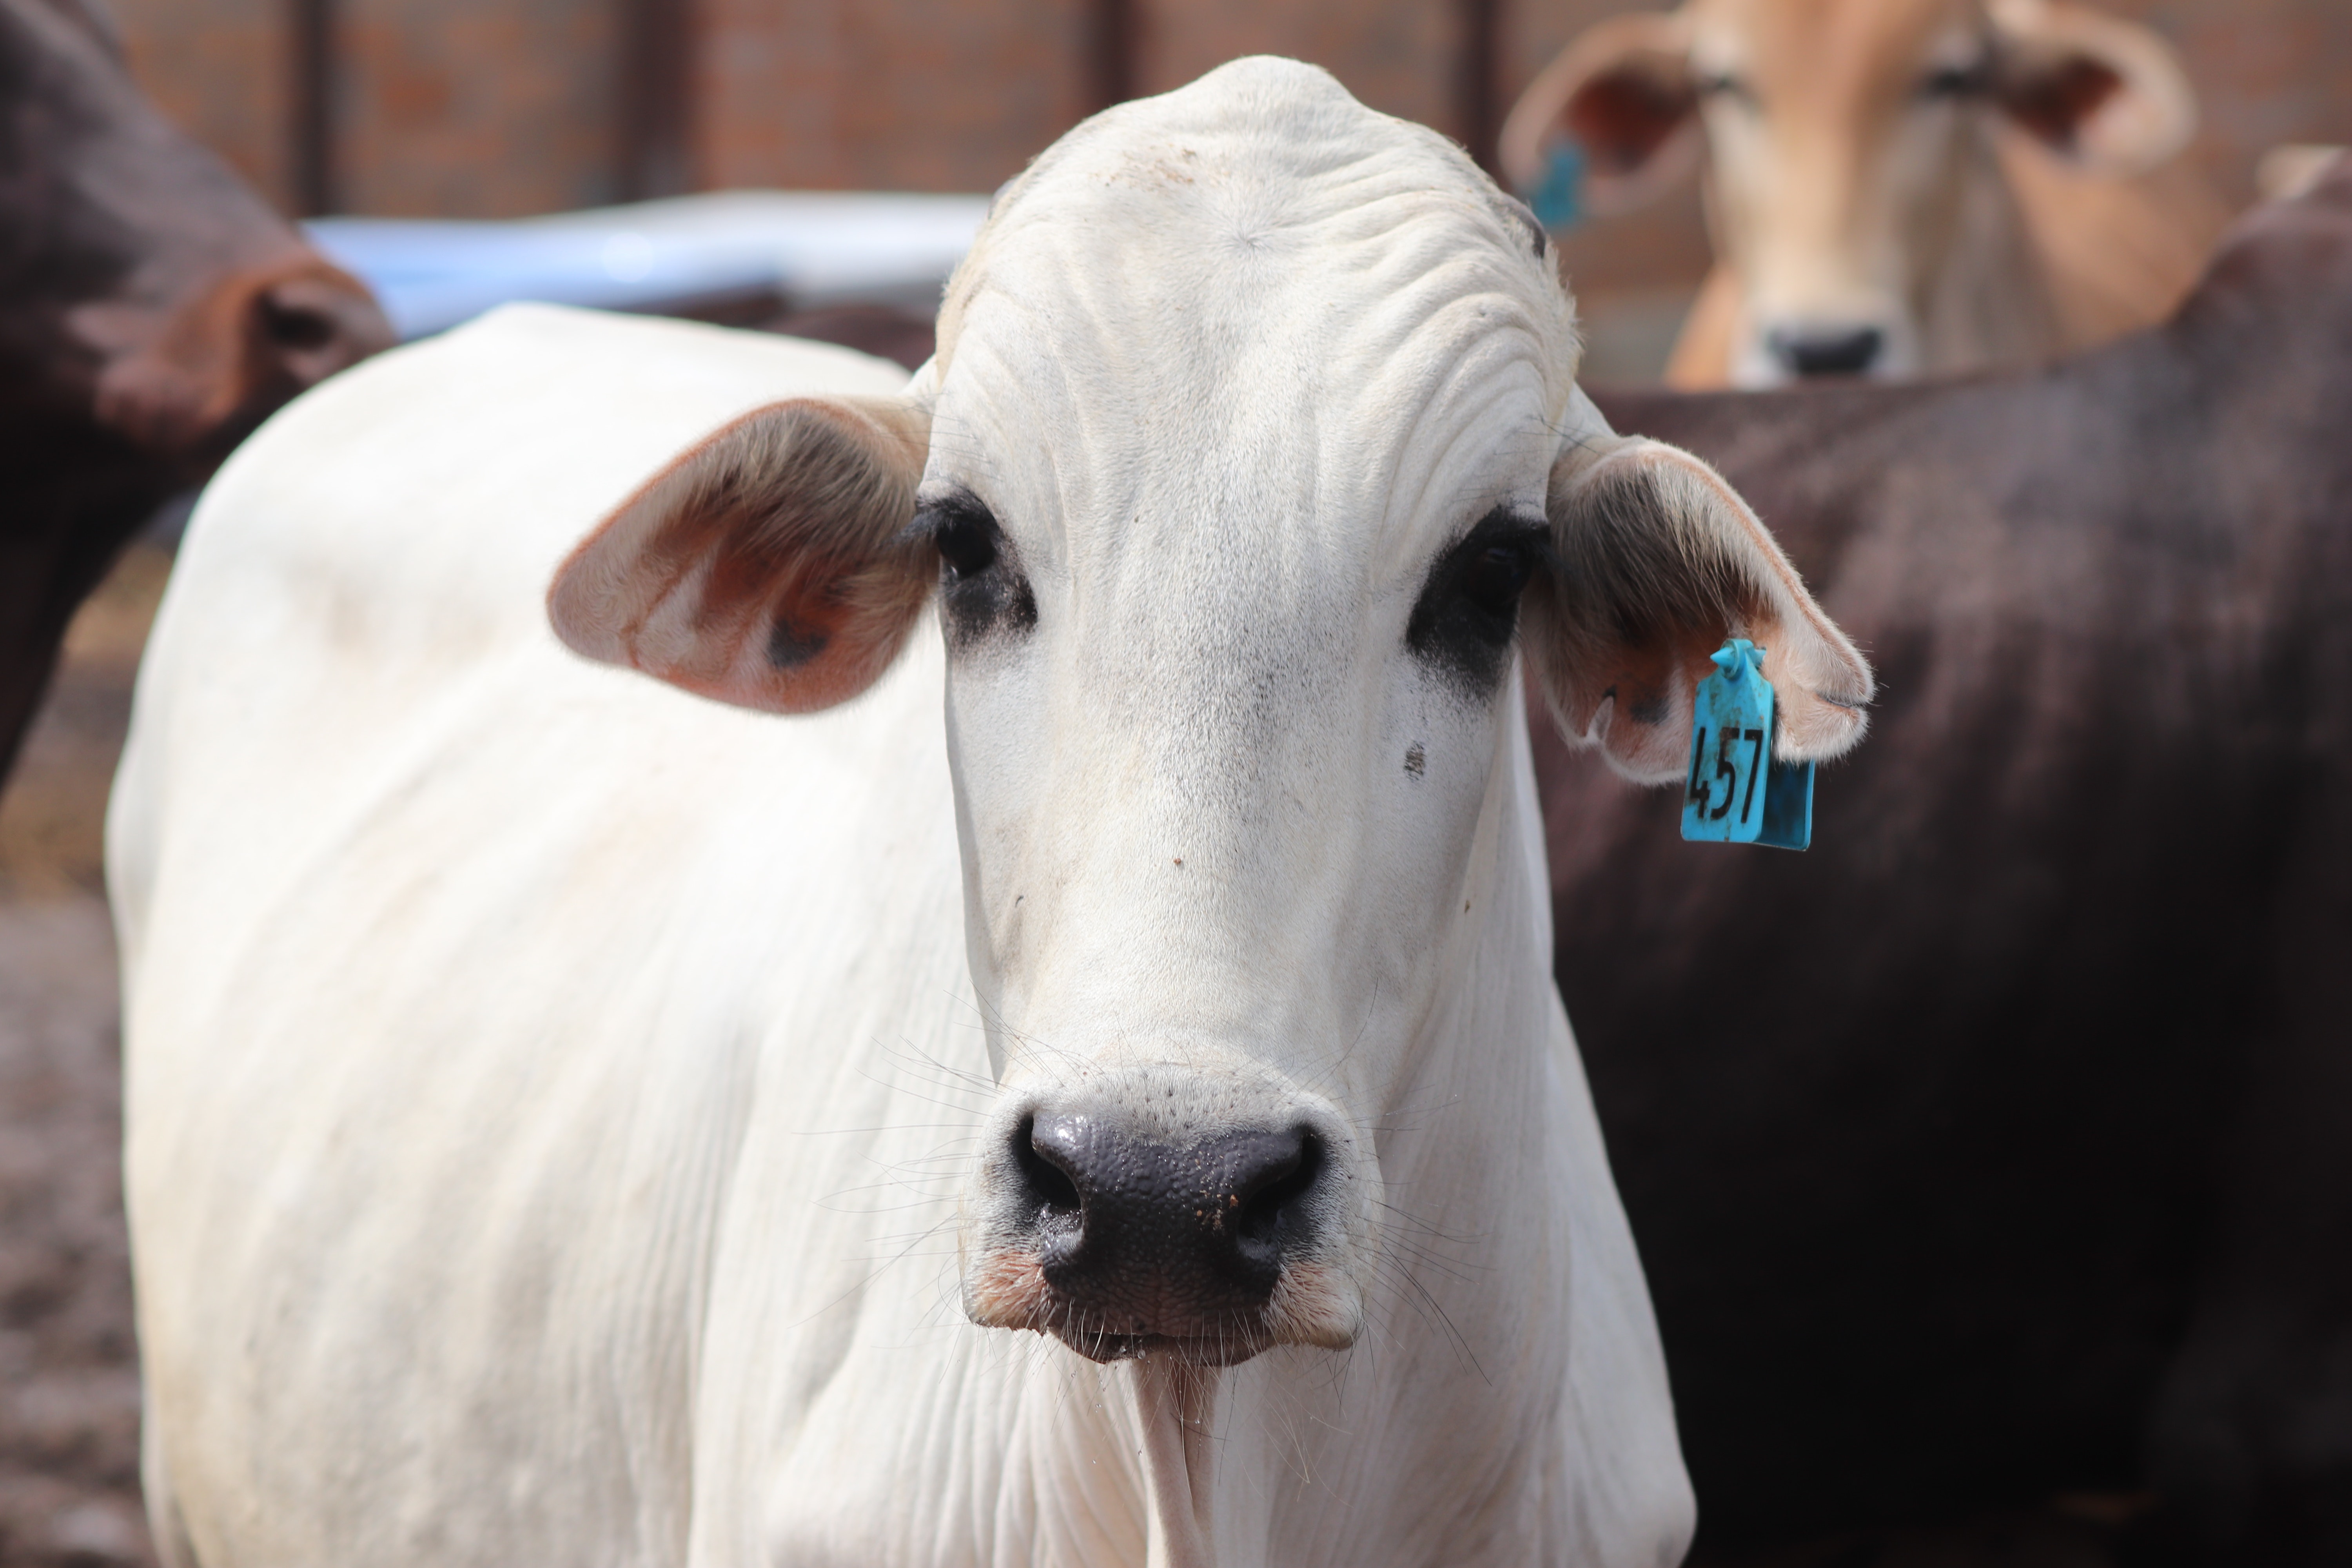
bovine, mammal, cow goat family, dairy cow, nose, livestock, snout, horn, ox, dairy, zebu, bull, calf